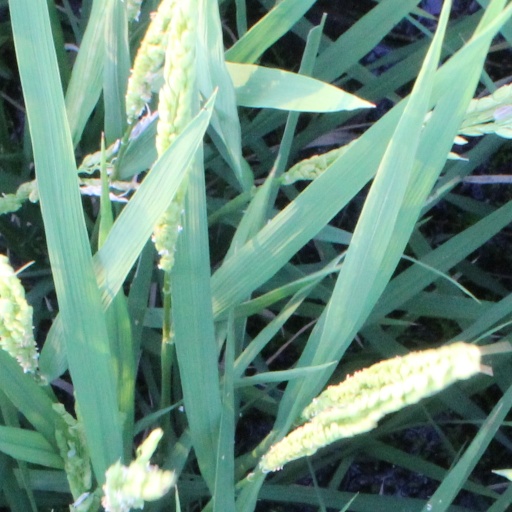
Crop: rice